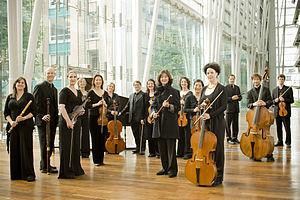
Photo de l'ensemble Arion, un orchestre baroque créé en 1981 et qui a la caractéristique de jouer sur instruments d'époque.